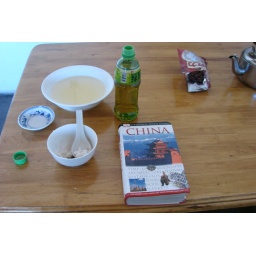
my first meal in China: eggs with sugar, choclate balls and green tea :-P